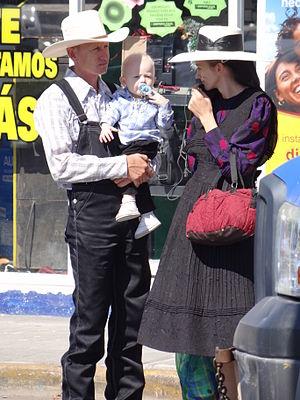
Les mennonites du Mexique constituent l'une des principales communautés de mennonites au monde, avec plus de 100 000 membres en 2012.